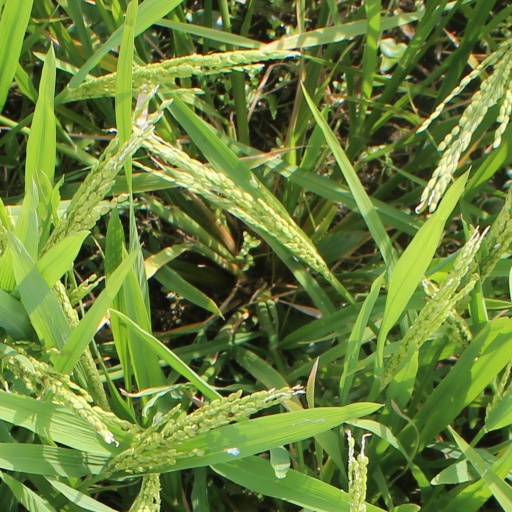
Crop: rice